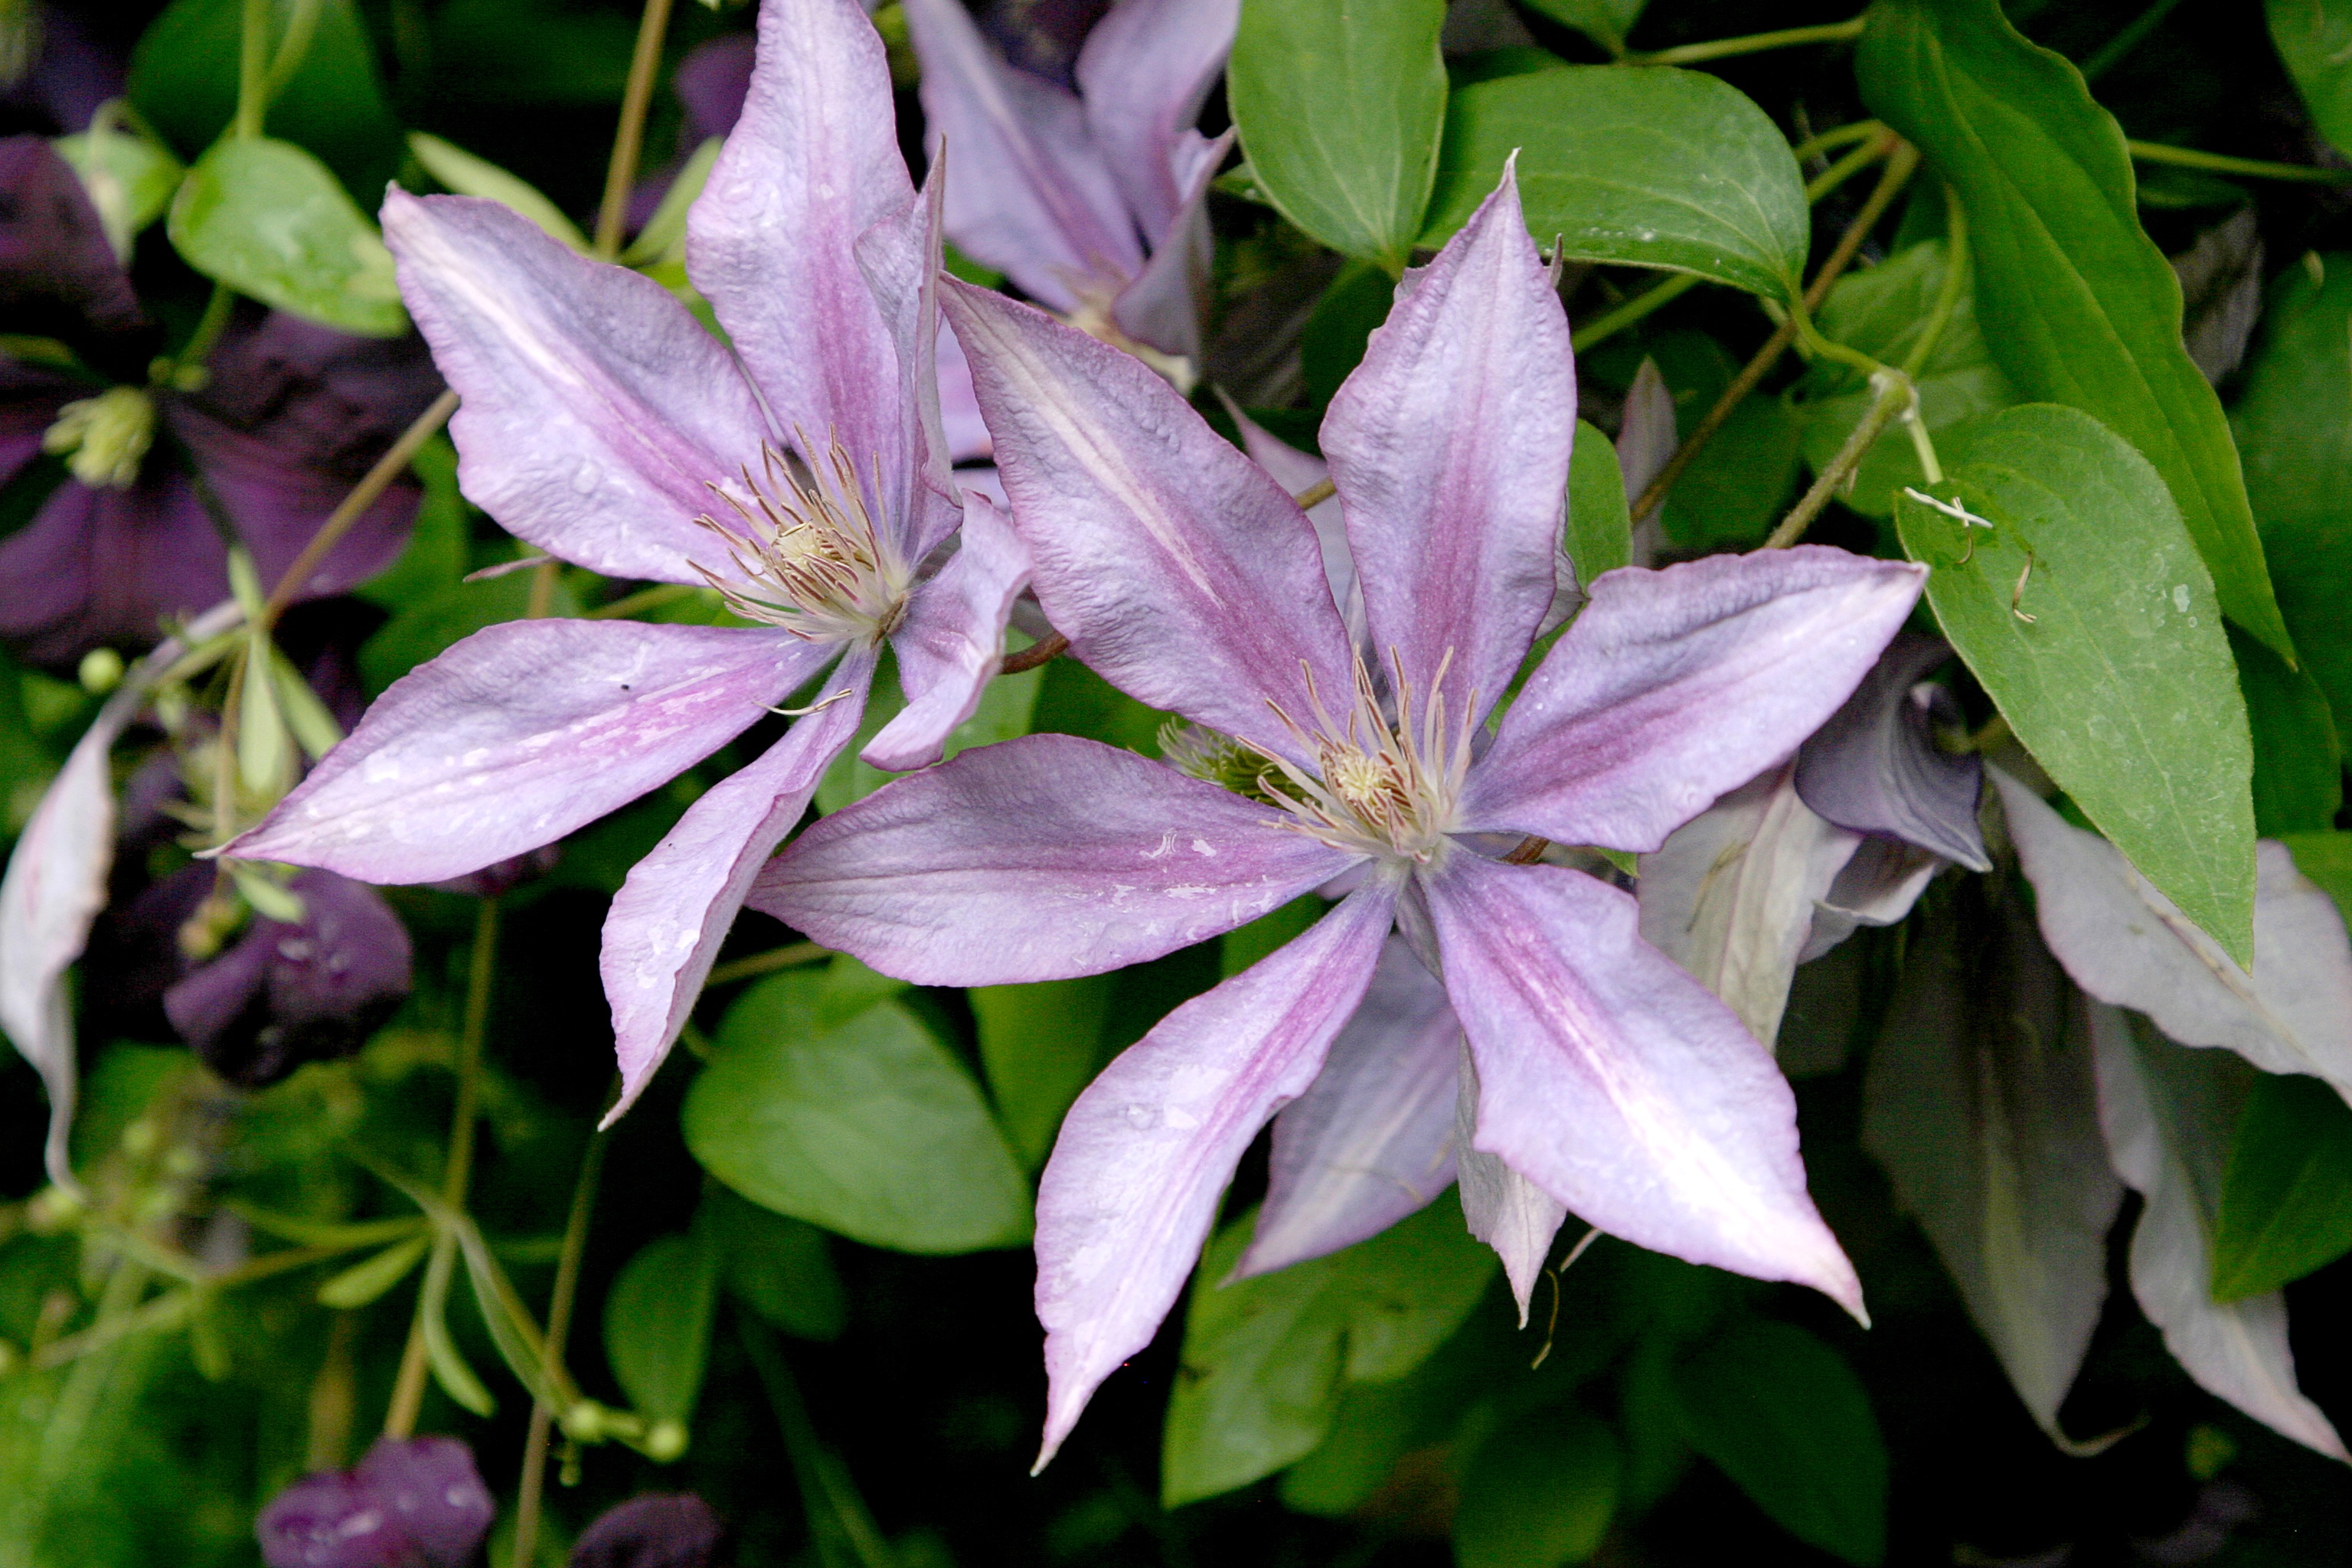
nature, outdoor, blossom, open, plant, vine, flower, purple, petal, summer, color, fresh, botany, two, colorful, garden, flora, lavender, close up, shrub, violet, bright, pair, clematis, flowering plant, land plant